Michael Netzer

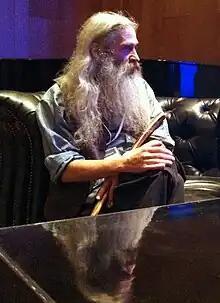
Netzer at the Tel Aviv ICon Festival, Oct 2011

Michael Netzer (born 9 October 1955) is an American-Israeli artist best known for his comic book work for DC Comics and Marvel Comics in the 1970s, as well as for his online presence.